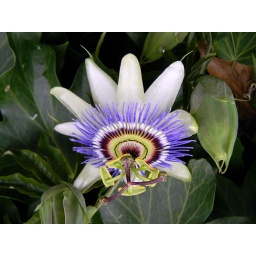
white purple yellow flower path by rail line between Barnes and Chiswick 7th September 2010 12:12.09pm